Liebbe, Nourse & Rasmussen

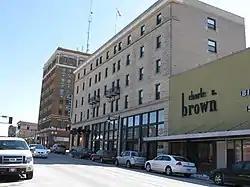
Wahkonsa Hotel

Liebbe, Nourse & Rasmussen was an architectural firm in the U.S. state of Iowa. They designed Kromer Flats built in 1905. It designed courthouses, commercial buildings, and residences. Several are listed on the U.S. National Register of Historic Places.